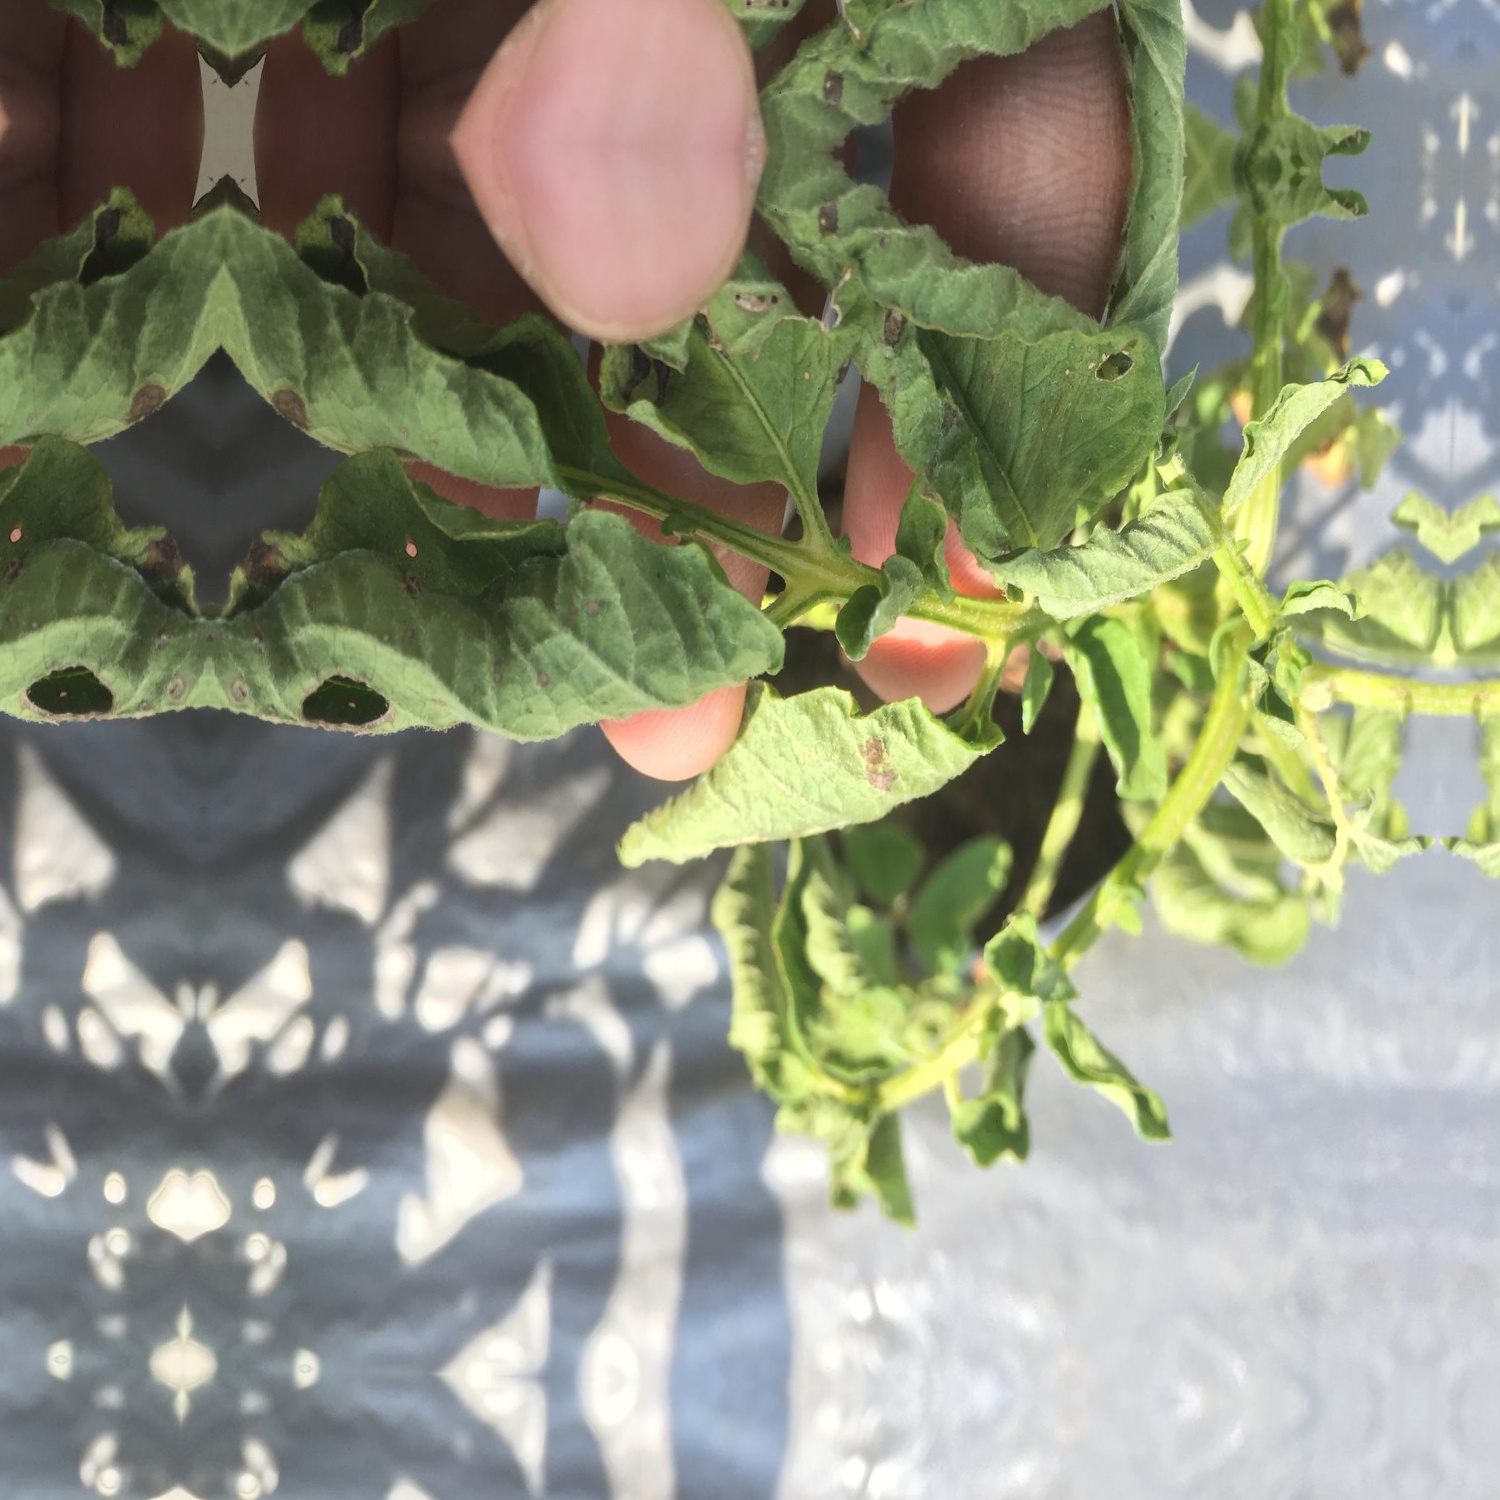
Etiqueta: Pudricion_Parda